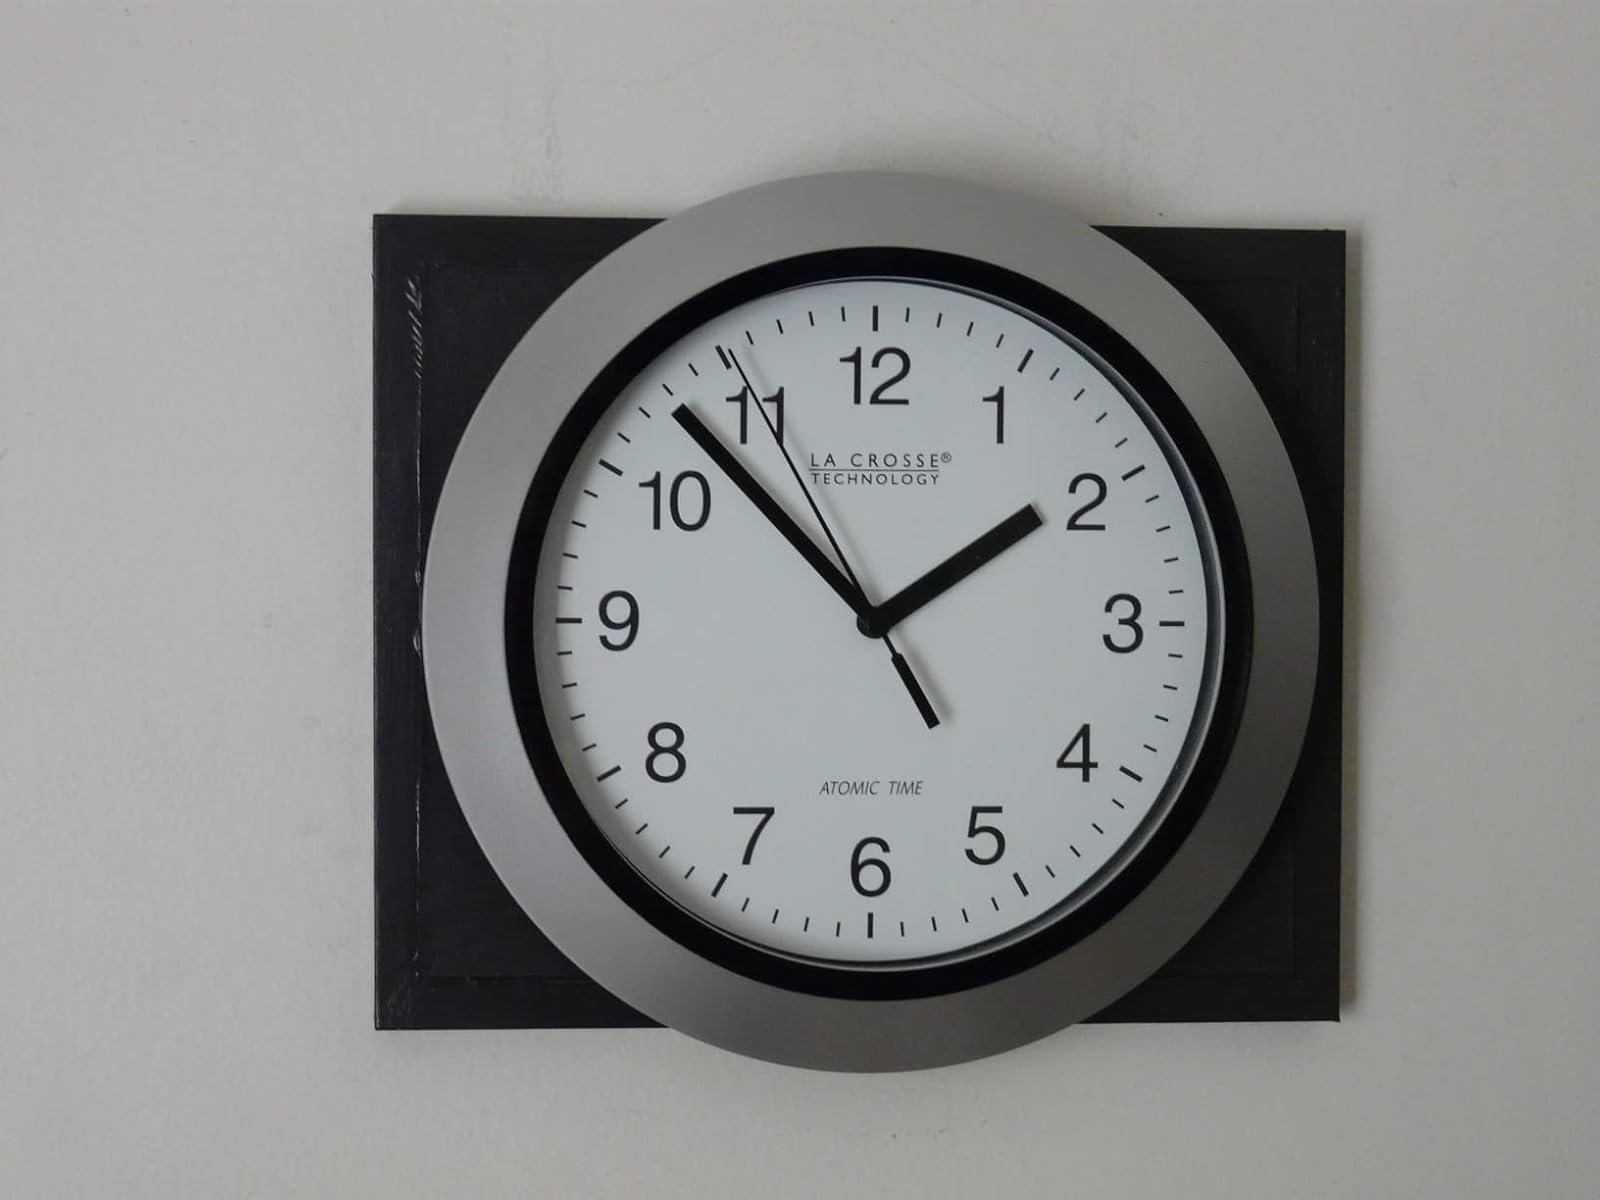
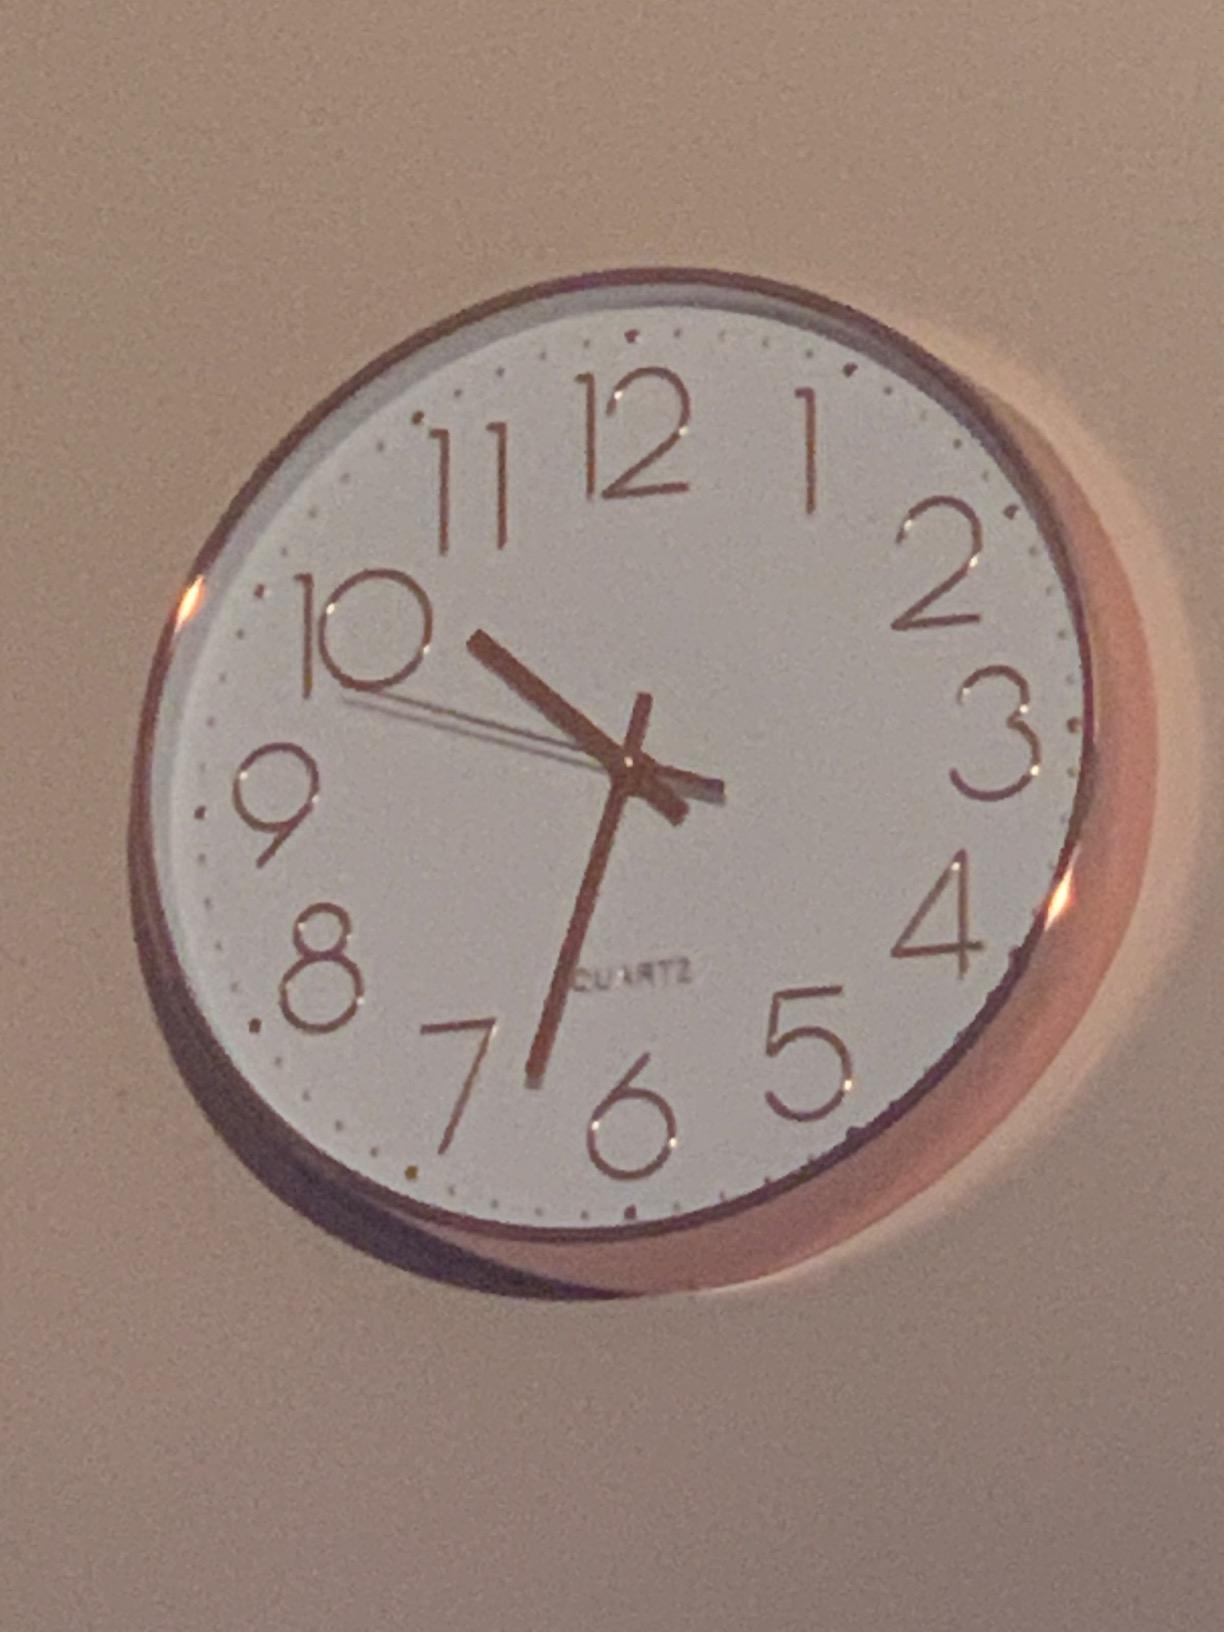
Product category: clock
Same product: no